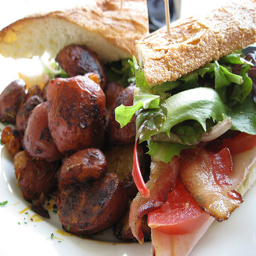
A white plate holding a sandwich and fried potatoes.
A BLT sandwich with roasted potatoes on the side
Two sandwich, one is a BLT and the other is Italian meat.
A bacon lettuce and tomato sandwich on a plate with fried potatoes.
a sandwich with meat bacon tomatoes and lettuce